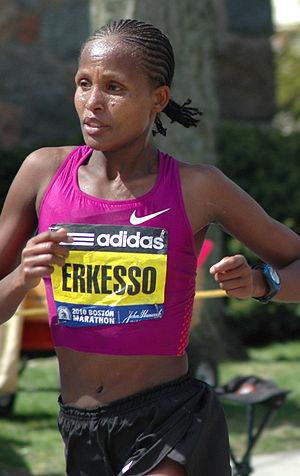
Le Marathon de Boston de 2010 est la 114ᵉ édition du Marathon de Boston, disputée le 19 avril 2010 à Boston, dans le Massachusetts, aux États-Unis. Elle est remportée par le Kényan Robert Kiprono Cheruiyot chez les hommes et l'Éthiopienne Teyba Erkesso chez les femmes.
Le cross de Hannut, aussi Lotto Cross Cup de Hannut, est une course annuelle de cross-country qui a lieu à Hannut, dans la province belge de Liège.
Teyba Erkesso Wako est une athlète éthiopienne, spécialiste des courses de fond.
Le Freihofer's Run for Women est une course à pied réservée aux femmes d'une distance de 5 km se déroulant tous les ans, en mai, dans la ville d'Albany, aux États-Unis. Créée en 1979, l'épreuve fait partie du circuit international des IAAF Road Race Label Events, dans la catégorie des « Labels d'argent ».